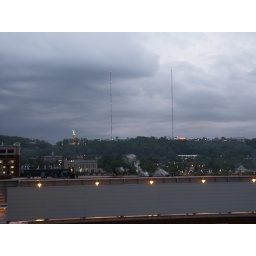
Strom clouds loom over Vulcan Park and WBRC TV Station towers (4-11-08).